Rod Humphries

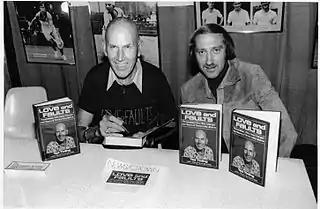
Rod Humphries with Ted Tinling

For five years from 1979 through 1983, he held the positions of director of public relations, Director of Tournaments, chief operating officer and deputy executive director, and was tournament director of the WCT Finals in Dallas in 1981—labeled at the time as the "Fifth Grand Slam"—which was won by John McEnroe. During Humphries' tenure, the WCT tour had 22 events a year in 12 countries, featuring all the world's leading players including McEnroe, Jimmy Connors, Björn Borg and Ivan Lendl. Humphries also conceived and organised an annual WCT Reunion Stars event for Hall-of-Famers, the first being in 1980 for Rod Laver, Ken Rosewall, John Newcombe and Roy Emerson. Humphries organised worldwide tournaments, recruited players, wrote and published 250-plus page WCT Media Guides, played a role in the New York-based WCT Television Network and the company's player management arm WCT Pro Management, and was a key player in developing an alternative world ranking system to that of the Association of Tennis Professionals, the Nixdorf Computer Rankings. WCT, which conducted the first "Million Dollar Tour," was the first to introduce coloured clothing and the tiebreaker, and was the first entity anywhere in the world of professional or amateur sports to produce in-house television coverage of its events. Started in 1977, WCT-TV had, by Humphries' first year with the company in 1979, sold 38 weeks of its packaged events to more than 70 per cent of the United States and many overseas countries. WCT events were also televised live by ABC in America and the BBC in Britain and in 1980 WCT had the first professional sports events ever televised live by a newly formed cable network, Entertainment and Sports Programing Network (later simply ESPN). Humphries wrote the scripts for commentator Jim Simpson for documentary specials in 1980 and 1981 about the WCT tour titled "The Road to Dallas," the first ever in-house ESPN documentaries. Humphries left WCT in 1983 when the tour was cut to a mere five events for 1984 following an anti-trust lawsuit filed against the Men's International Professional Tennis Council that administered the establishment Grand Prix and its powerful Grand Slam events. WCT quietly dissolved in 1990. Humphries became media director for the Lipton International Players Championship (now the Miami Open (tennis)) in Delray Beach and Key Biscayne, Florida, from 1986 to 1988.